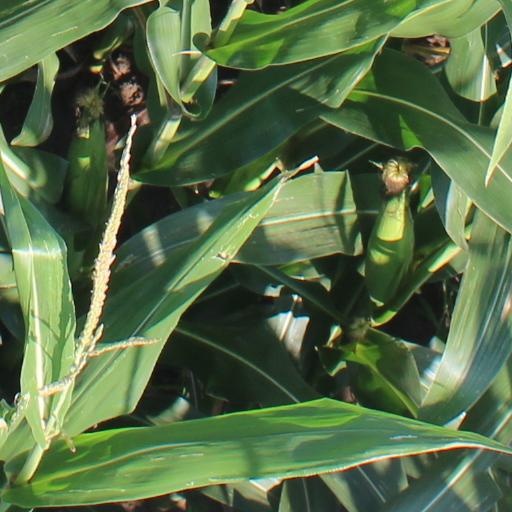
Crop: maize; corn